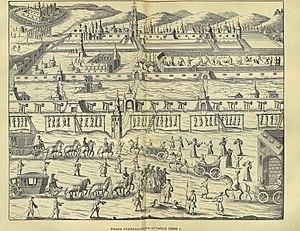
Le Matin de l'exécution des streltsy est un tableau du peintre russe Vassili Sourikov, réalisé en 1881. Il est conservé à la Galerie Tretiakov à Moscou sous le nᵒ 775. Les dimensions de la toile sont de 218 × 379 cm. Le thème de l'œuvre est lié aux évènements historiques de la fin du XVIIᵉ siècle, la répression par Pierre Iᵉʳ le Grand de la révolte des streltsy et l'exécution des rebelles en 1698.